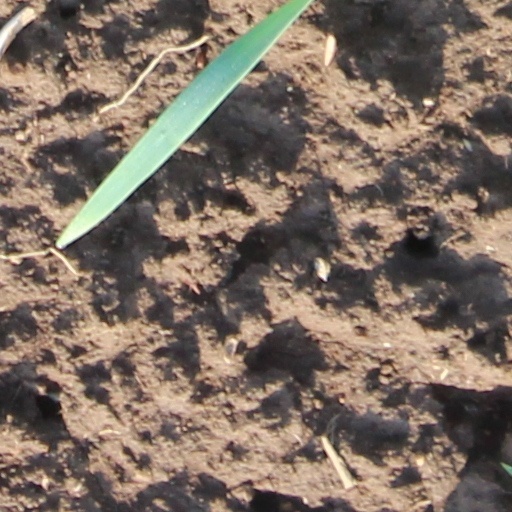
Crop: wheat